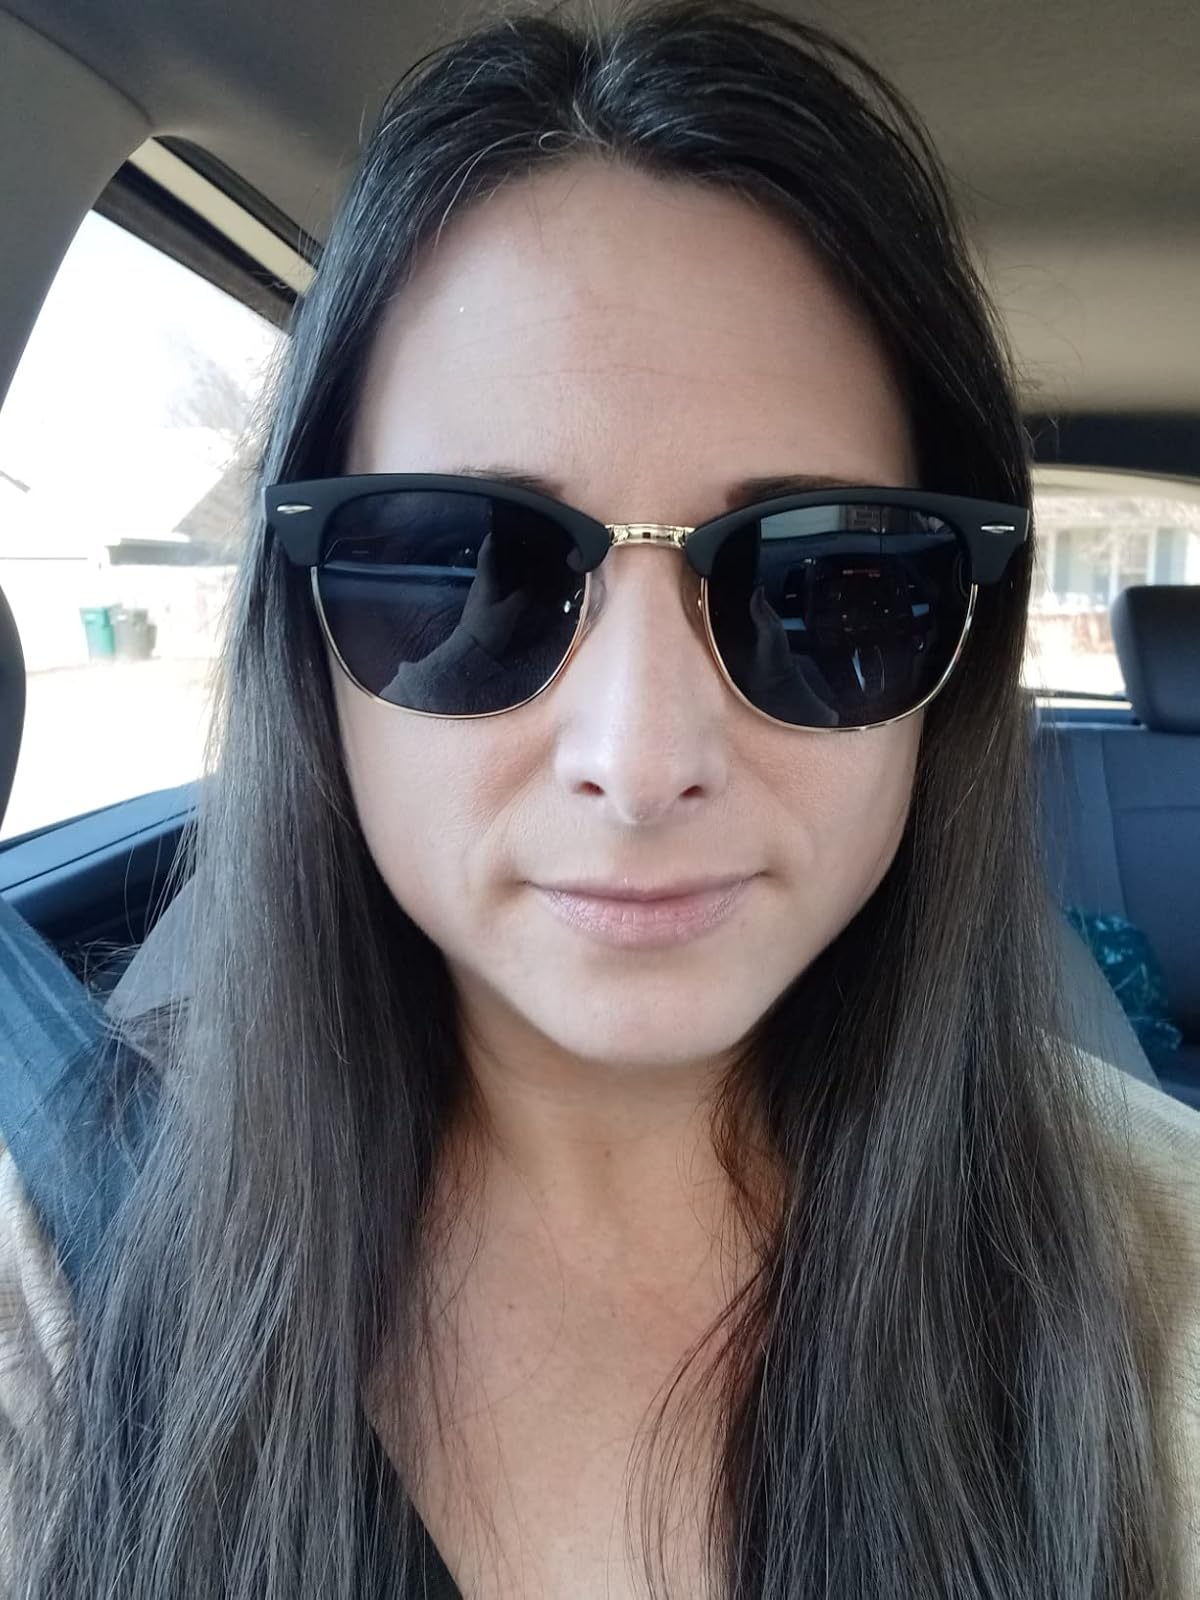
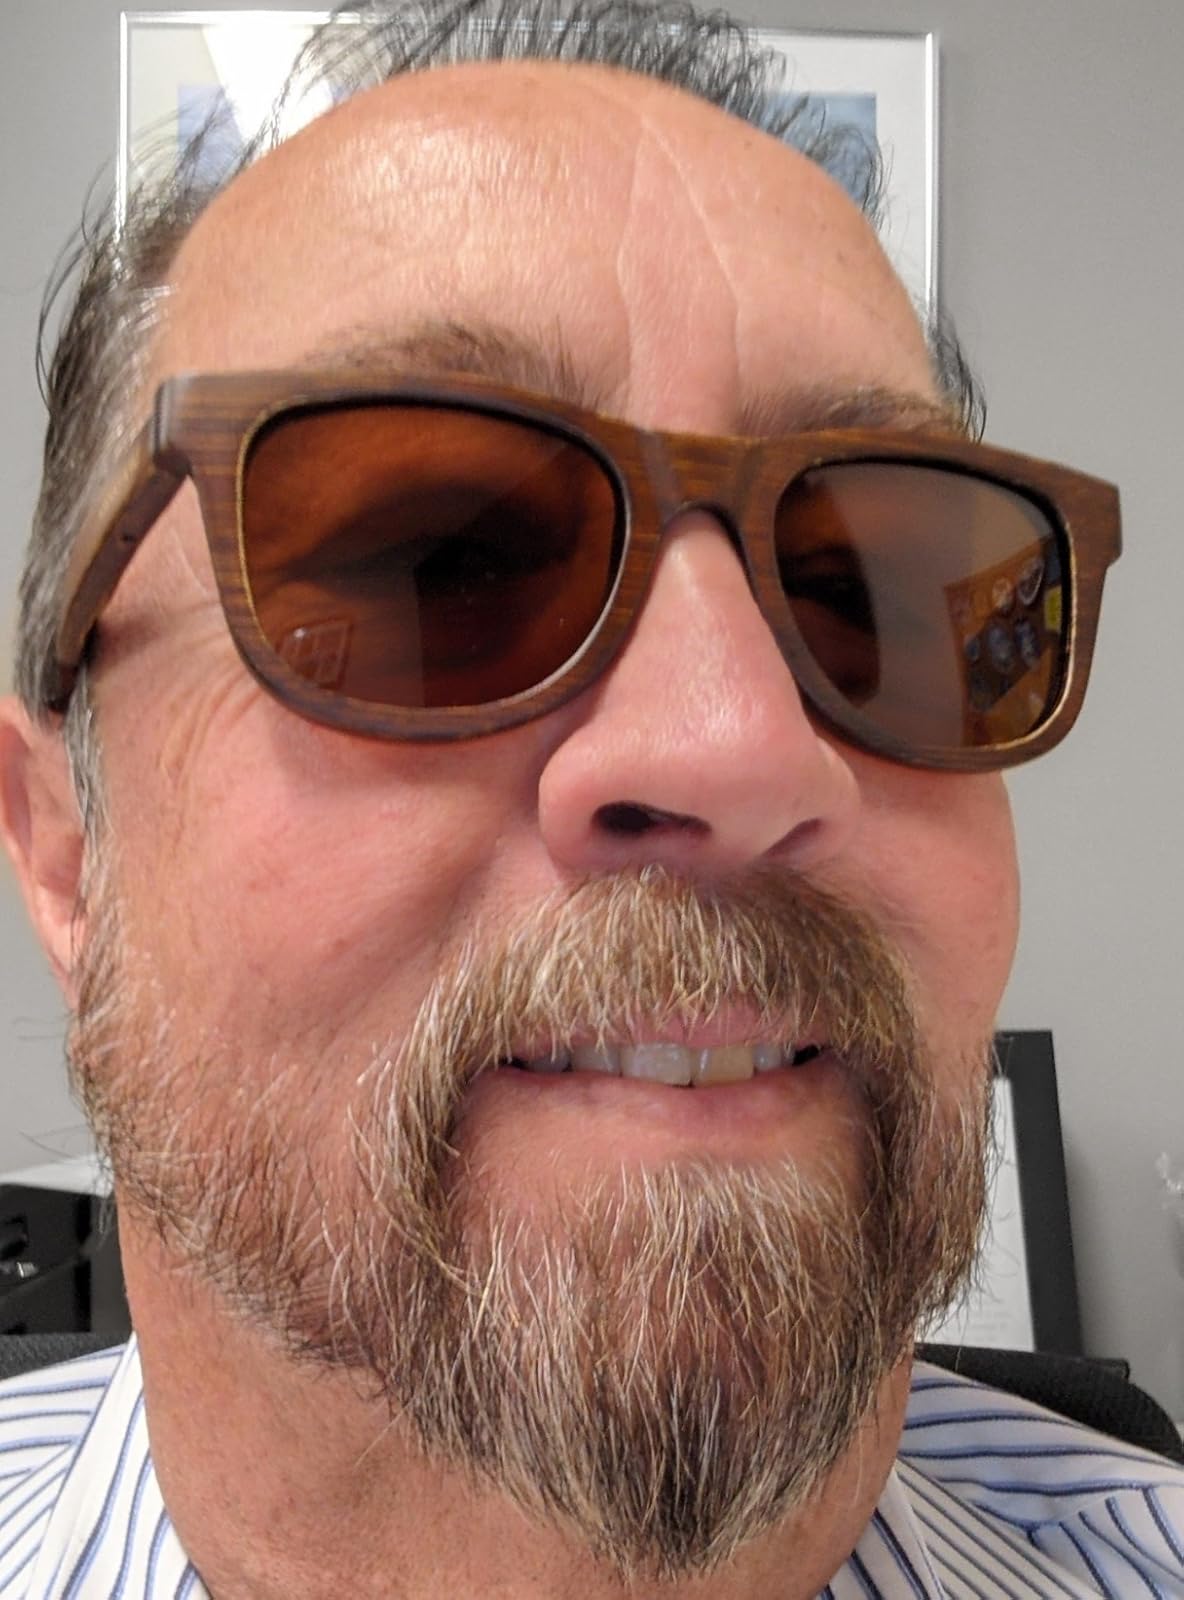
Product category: accessories_sunglasses
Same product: no